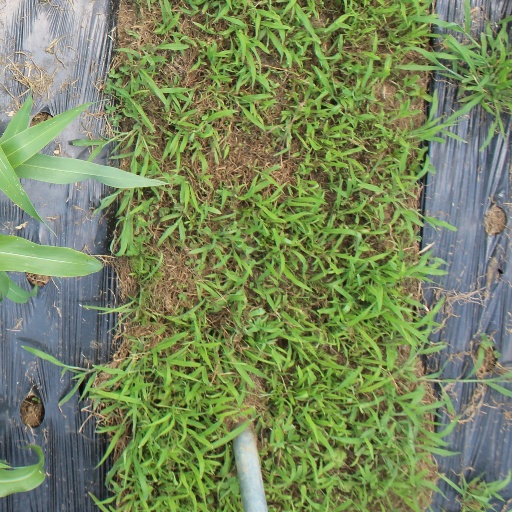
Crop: sorghum